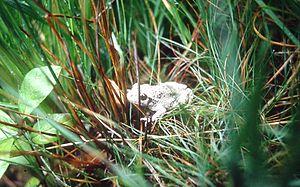
Crapaud alyte (Alytes obstetricans) photographié dans les Landes humides paratourbeuses du Plateau d'helfaut (Pas de Calais, France). (Diapositive scannée)
La Réserve naturelle régionale des Landes d'Heuringhem est l'une des quatre réserves naturelles volontaires situées sur le Plateau d'Helfaut, dans la Région Nord-Pas-de-Calais. Déclassée à la suite de la loi Démocratie de proximité de 2002, elle fait désormais partie de la Réserve naturelle régionale du plateau des landes.
Alytes est un genre d'amphibiens de la famille des Alytidae.